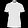
Label: T - shirt / top